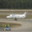
Label: airplane